Jonas Valančiūnas

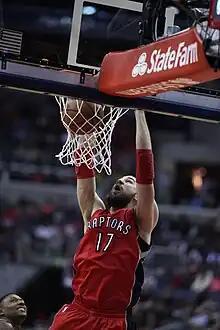
Valančiūnas dunks into the basket

On 31 January 2015, Valančiūnas scored a then career-high 31 points in a 114–111 loss to the Detroit Pistons. Valančiūnas finished the 2014–15 season with a back-to-the-basket shot percentage of 51.3%, good for second in the NBA behind fellow Lithuanian Donatas Motiejūnas of the Houston Rockets, who was attacking with 53.4% this way. Valančiūnas was ranked second in field goal percentage category during the 2014–15 season.